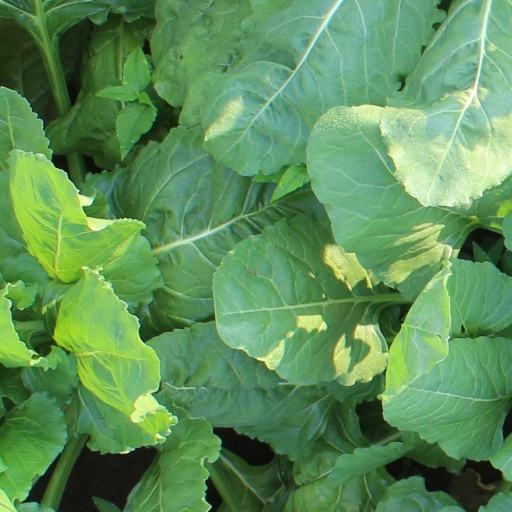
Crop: sugar beet